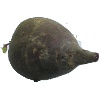
Label: Beetroot 1